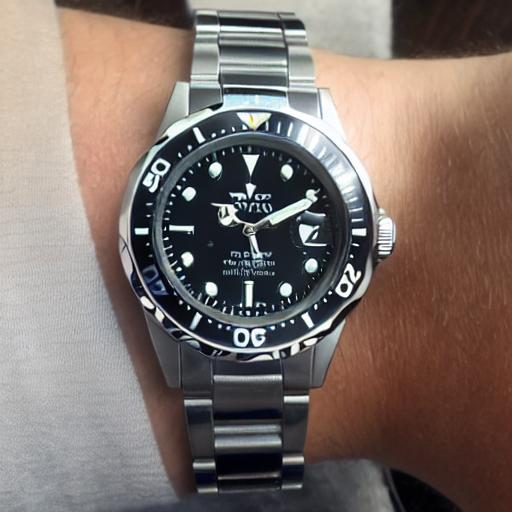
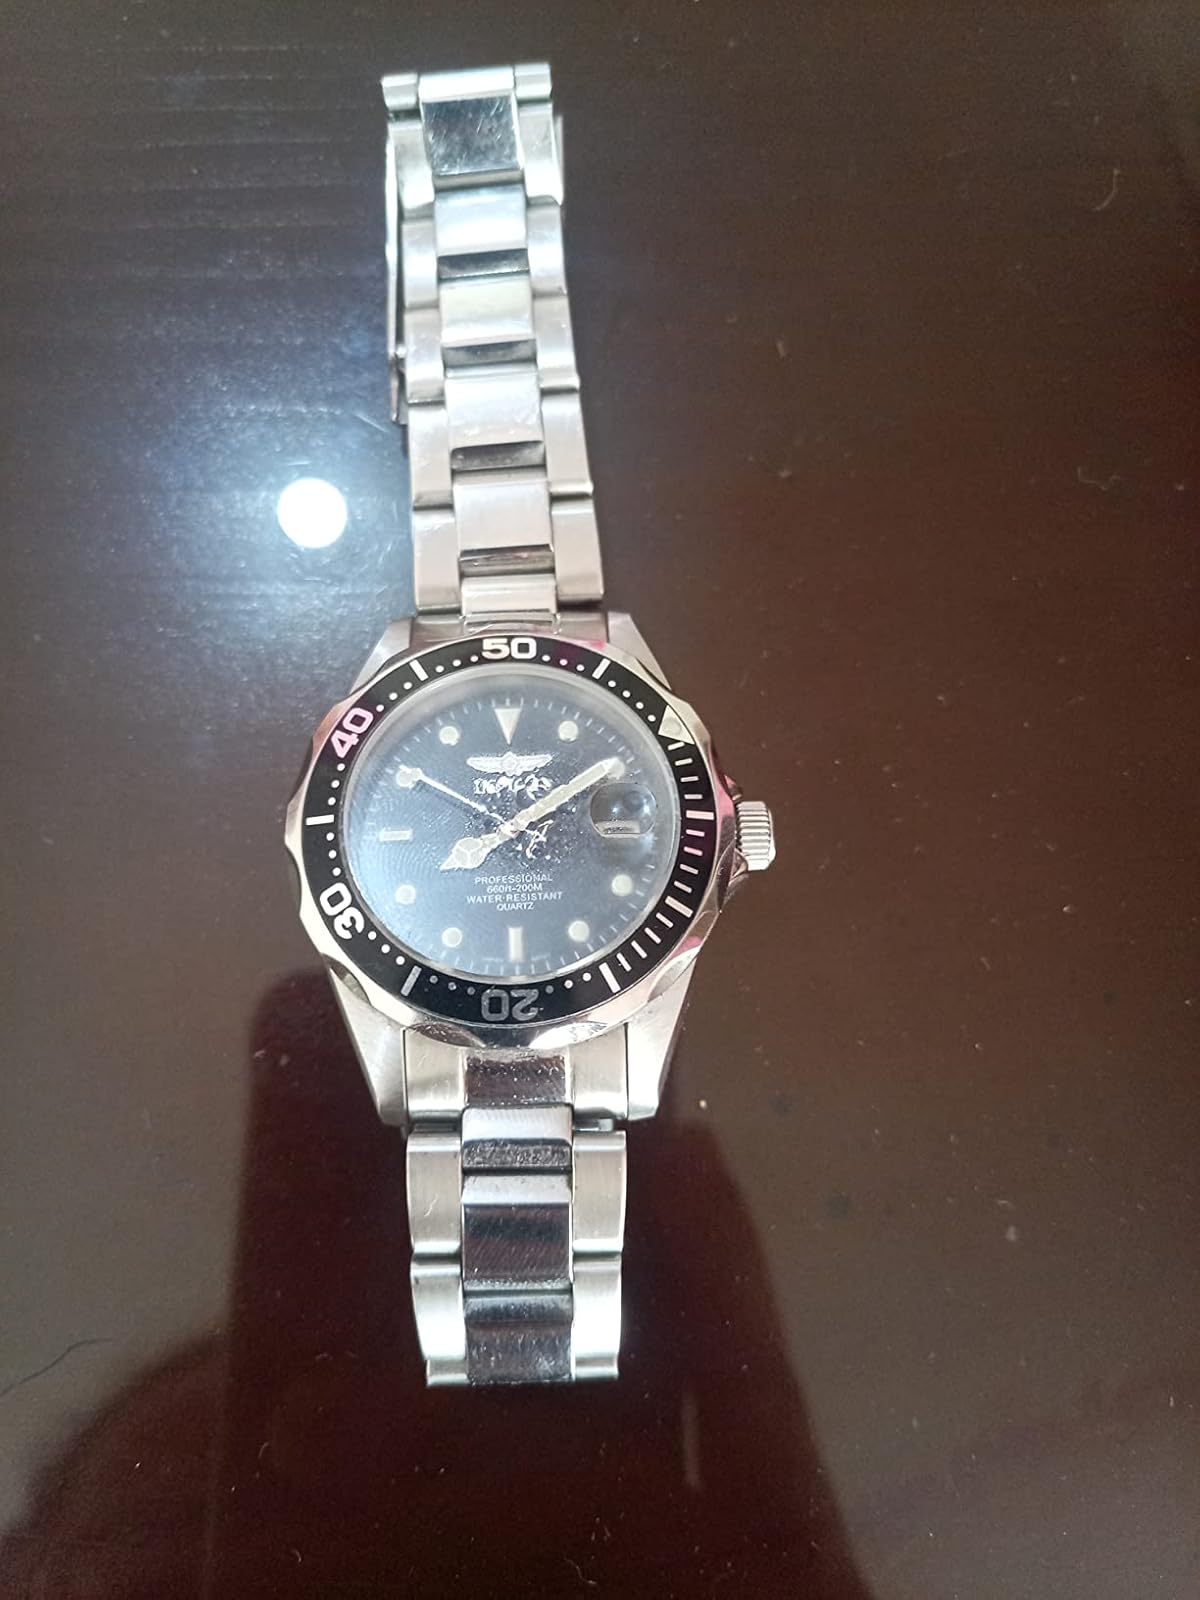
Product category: accessories_watch
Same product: no